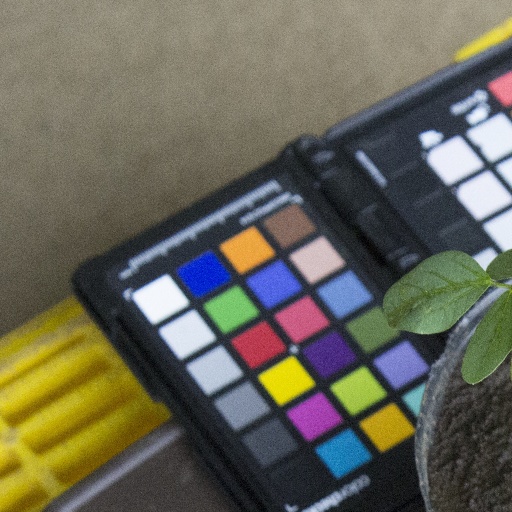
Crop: soybean